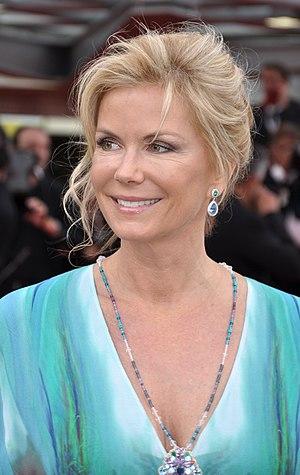
Katherine Kelly Lang au Festival de télévision de Monte-Carlo 2013.
Katherine Kelly Lang, de son vrai nom Katherine Kelly Wegeman, née le 25 juillet 1961 à Hollywood, en Californie, aux, est une actrice américaine.
Miss Belgique 2017, 84ᵉ élection de Miss Belgique, s'est déroulée le 14 janvier 2017 au Théâtre de Plopsaland de La Panne.
I'm a Celebrity… Get Me Out of Here ! est une émission de télé-réalité britannique importée dans le monde entier. En France, l'émission est connue sous le titre Je suis une célébrité, sortez-moi de là !.